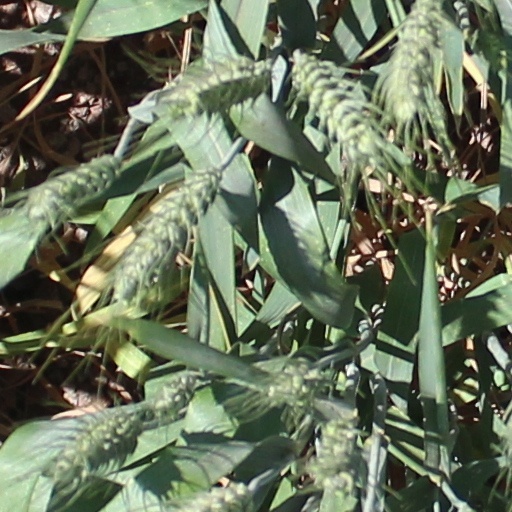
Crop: wheat